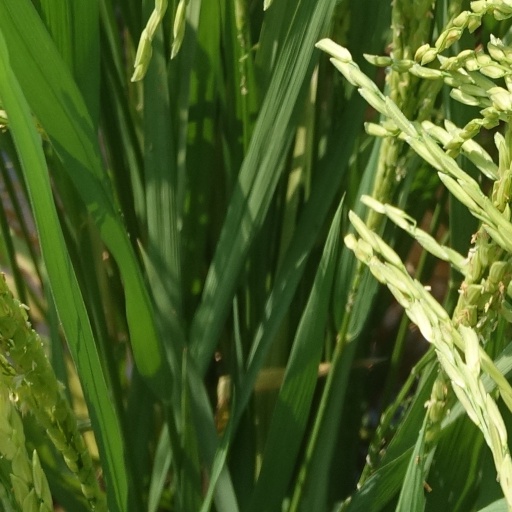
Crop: rice